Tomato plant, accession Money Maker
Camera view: tilt-top (135 deg); turntable rotation: 60 degrees
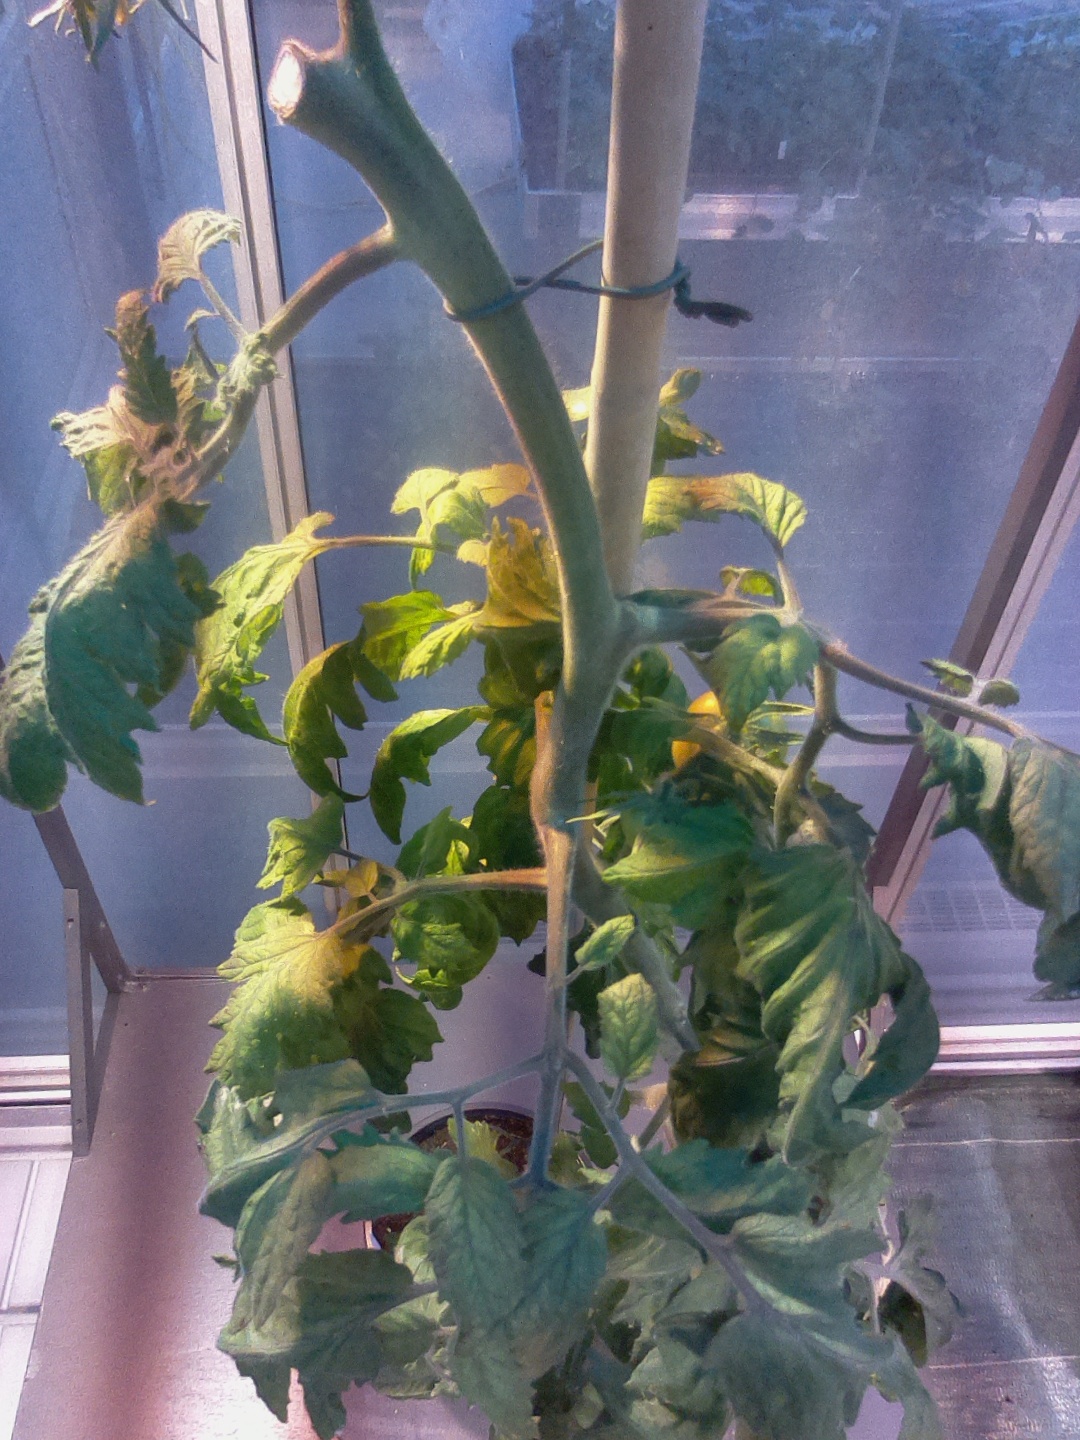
BBCH growth stage 73: 30%-40% of final fruit size